CNBC

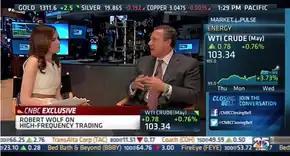
CNBC HD on April 9, 2014

On October 10, 2007, CNBC HD, a 1080i high-definition television simulcast of CNBC, was launched, first on DirecTV.